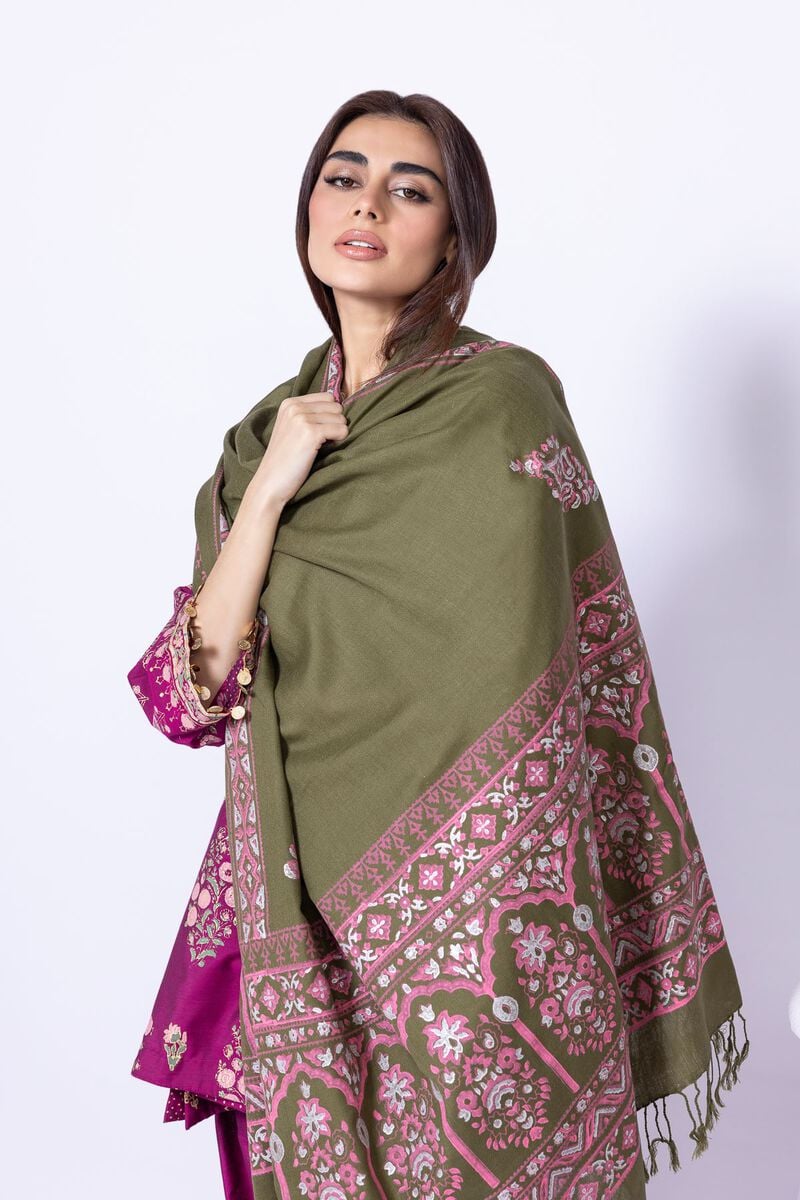
khaki pink embroidered pashmina